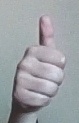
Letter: aleff